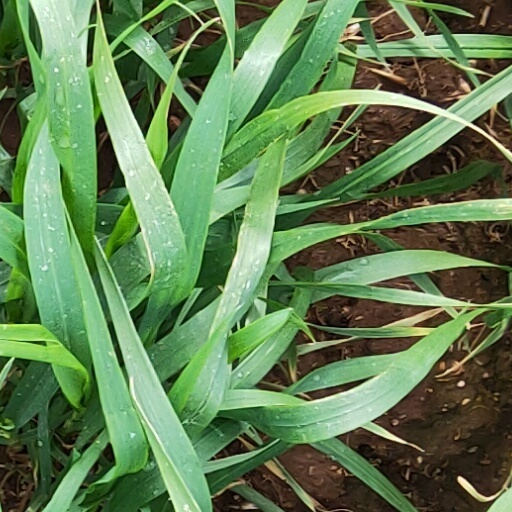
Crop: wheat